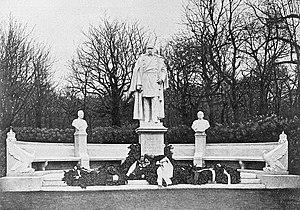
L'allée de la Victoire était une artère berlinoise prestigieuse, disparue peu après la Seconde Guerre mondiale. Conçue et financée par le Kaiser Guillaume II comme allée d'agrément du Großer Tiergarten, elle voit sa construction s'échelonner entre 1895 et 1901.